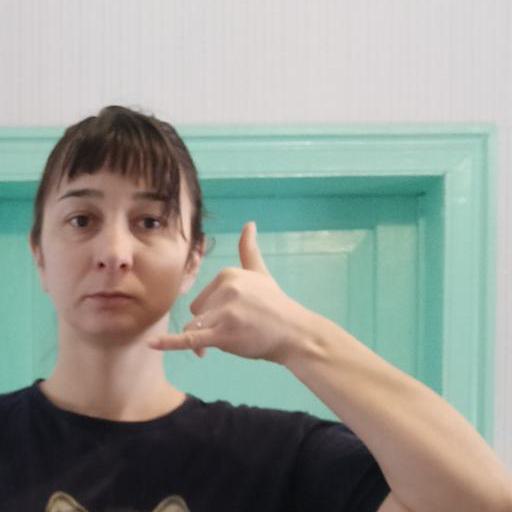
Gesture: call